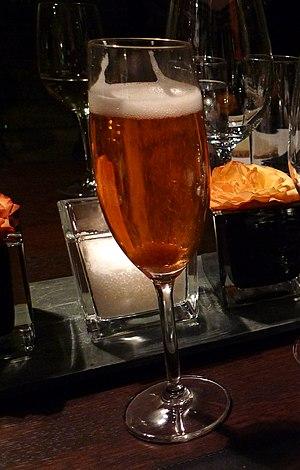
Un cocktail officiel de l'IBA est un cocktail sélectionné par l'International Bartenders Association pour le concours mondial de cocktail. Ces mélanges sont ainsi parmi les plus notables et les plus fréquents des cocktails qu'on peut trouver à travers le monde.